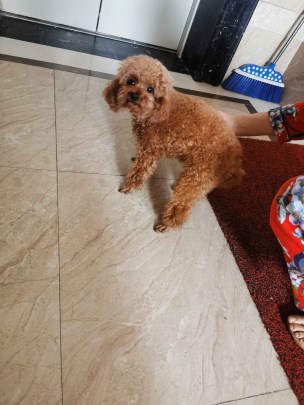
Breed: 7449-n000128-teddy